Bodiam Castle

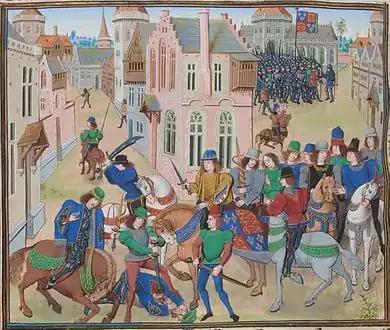

Edward Dalyngrigge was a younger son and thus deprived of his father's estates through the practice of primogeniture, hence he had to make his own fortunes. By 1378, he owned the manor of Bodiam by marrying into a land-owning family. From 1379 to 1388, Dalyngrigge was a Knight of the Shire for Sussex and one of the most influential people in the county. By the time he applied to the king for a licence to crenellate (build a castle), the Hundred Years' War had been fought between England and France for nearly 50 years. Edward III of England (reigned 1327–1377) pressed his claim for the French throne and secured the territories of Aquitaine and Calais. Dalyngrigge was one of many Englishmen who travelled to France to seek their fortune as members of Free Companies – groups of mercenaries who fought for the highest bidder. He left for France in 1367 and journeyed with Lionel, Duke of Clarence, son of Edward III. After fighting under Richard Fitzalan, 3rd Earl of Arundel, Dalyngrigge joined the company of Sir Robert Knolles, a notorious commander who was reputed to have made 100,000 gold crowns as a mercenary from pillage and plunder. It was as a member of the Free Companies that Dalyngrigge raised the money to build Bodiam Castle; he returned to England in 1377.